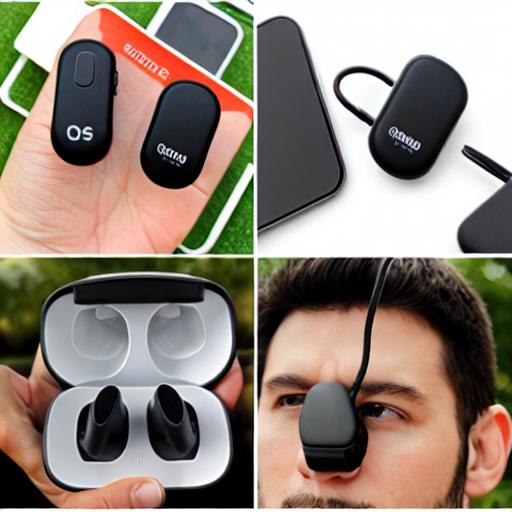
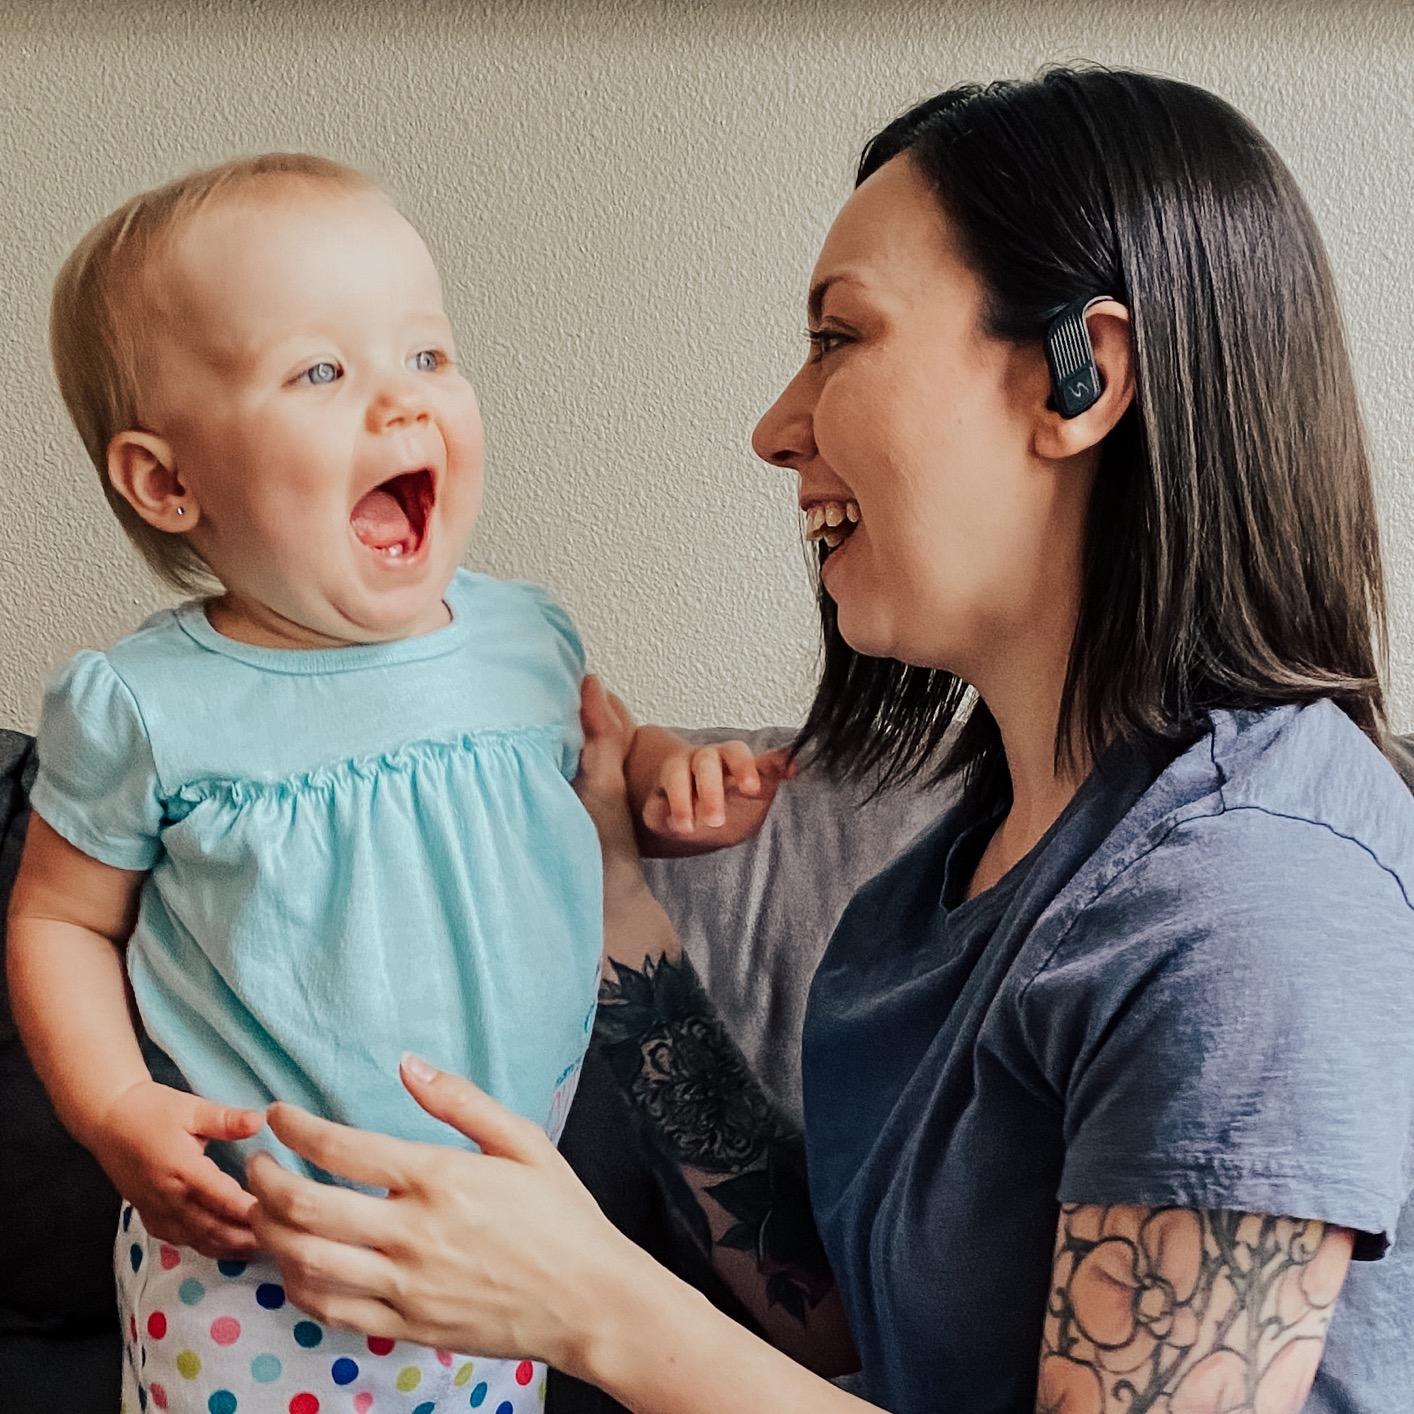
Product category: earbuds
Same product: no